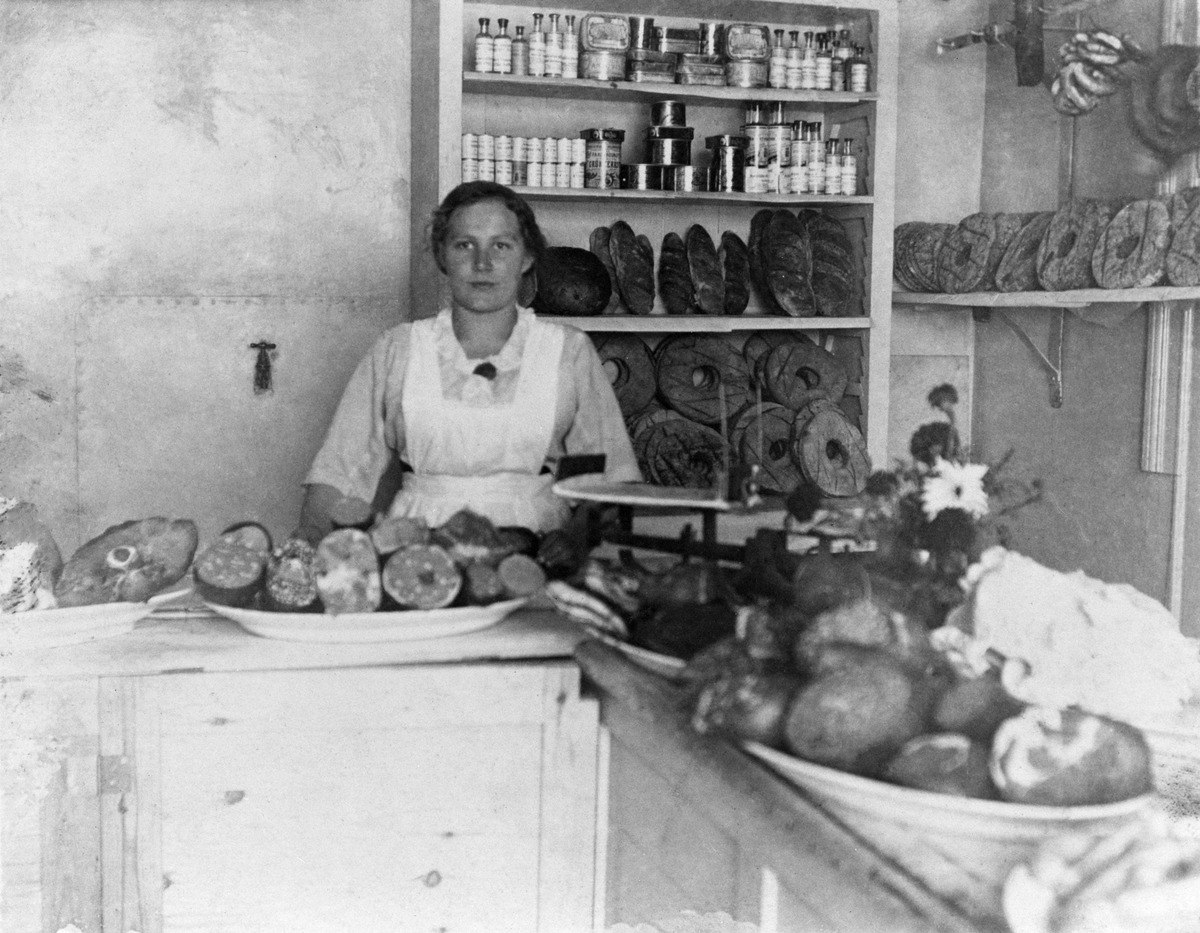
Lihakauppa
sisällön kuvaus: Lihakauppa. Eerikinkatu 13. Tiskin takana myyjä Lempi Elki. mustavalkoinen
Ajankohta: kuvausaika 1914 - 1915
Paikka: Suomi, Uusimaa, Helsinki, Kamppi Helsinki, Eerikinkatu 13
Aiheet: Elki, Lempi, kauppa vähittäiskauppa, elintarvikkeet lihavalmisteet, liiketyöntekijät myyjät, liikerakennukset myymälät